Eusebio da San Giorgio

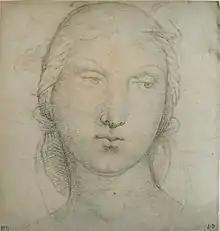
"Head of a young woman", attributed to Eusebio da San Giorgio - Louvre, département des Arts Graphiques

Born in Perugia, he was a pupil of the painter Pietro Perugino. In 1494, he was elected as Camerlengo dell'Arte dei pittori.